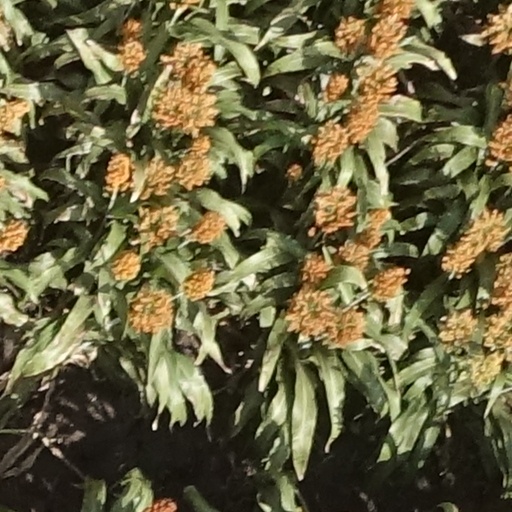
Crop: sorghum